Jacob Adam

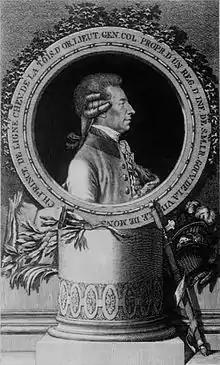
"Charles-Joseph de Ligne" by Jacob Adam, copper engraving, 1785

Jacob Adam (9 October 1748 – 16 September 1811) was an Austrian copper etcher.